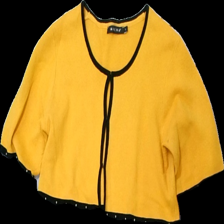
View: front
Type: Cardigan
Category: Ladies
Brand: Micha
Colors: Orange, Grey, Black
Material: 100% cotton
Cut: Regular
Size: L
Season: All
Damage location: bottom right
Damage 2 location: top center
Damage 3 location: top right
Price range: <50
Recommended usage: Export
Description: tvåfärgad kofta, mycket nopprig